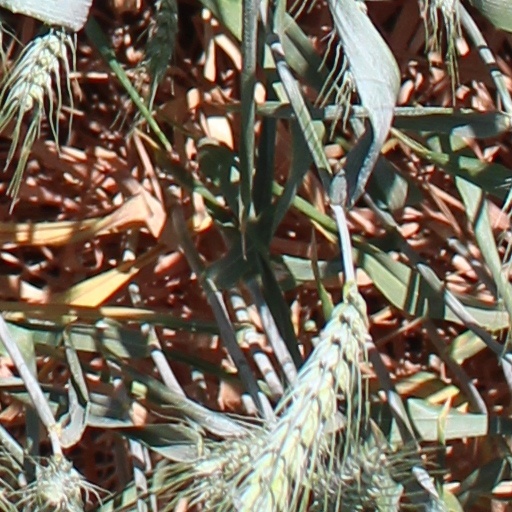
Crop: wheat